History of the Vittoriano

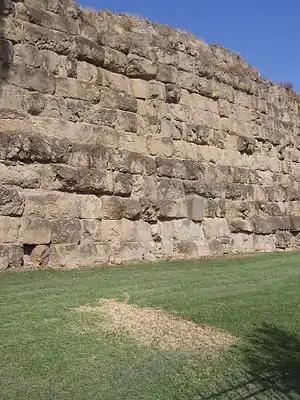
The Servian Wall visible at the Roma Termini train station, which is located near the Vittoriano

However, the commission decided to examine the problem of the site in depth by appointing, on June 8, 1882, three subcommittees that were to examine the three proposals under discussion: the Capitoline hill, the Pantheon and the Termini station square. The conclusions of the three assemblies were discussed between June 10 and 12, 1882 by the royal commission. During the debate it was pointed out, data in hand, that the solution at the Capitol Hill had an additional merit: the surface on which to build the monument. Demolishing also the Franciscan convent of the Ara Coeli, which was already municipal property following the suppression of the religious orders on October 20, 1873, would have resulted in 7 008 000 square meters on the Capitoline hill, an area vastly superior to the one available in Termini station square or near the Pantheon.